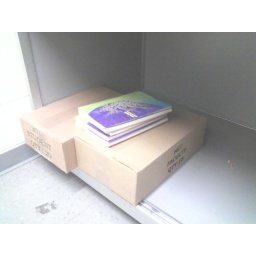
Unopened boxes of MIT telephone directories sit unwanted in mailroom of Building 46.